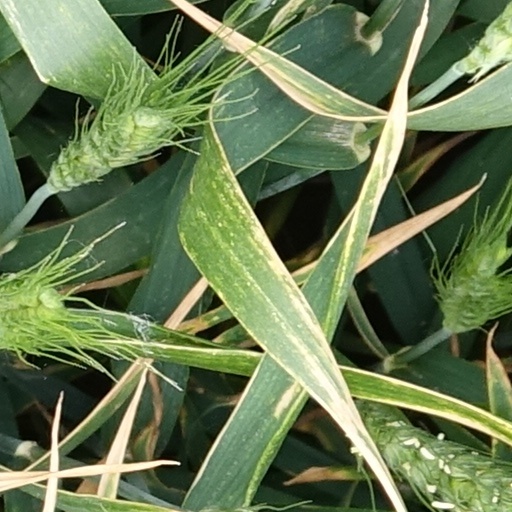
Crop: wheat